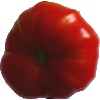
Label: Tomato 3